Humber River—Black Creek (provincial electoral district)

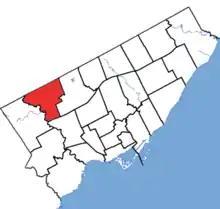
Humber River-Black Creek in relation to the other Toronto ridings

Humber River—Black Creek is a provincial electoral district in Ontario, Canada, that has been represented in the Legislative Assembly of Ontario since 1999. Prior to the 2018 election, the riding was known as York West.